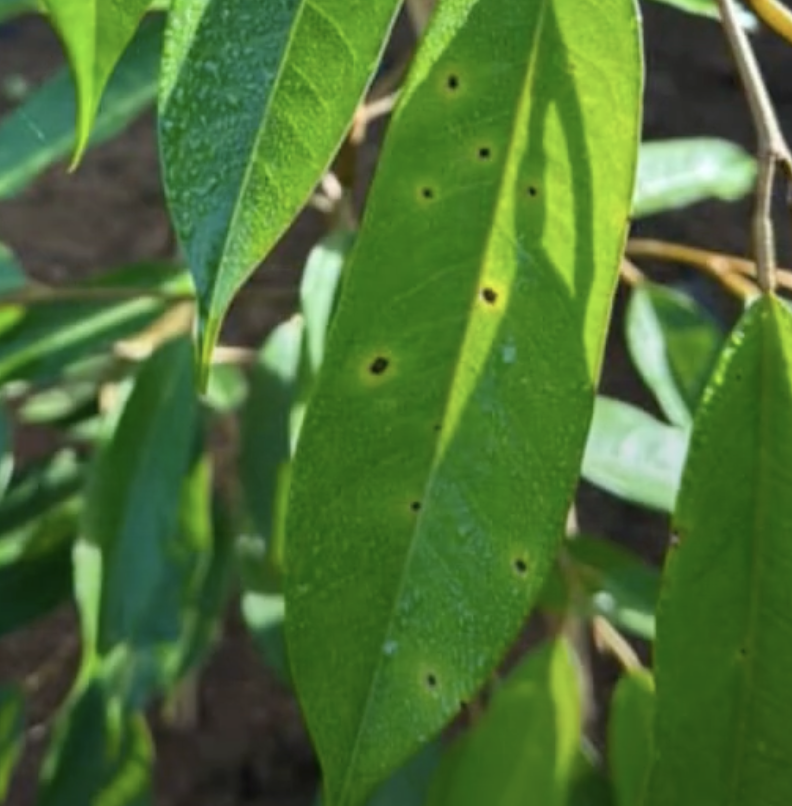
Label: canker_disease